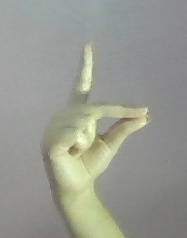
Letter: ta